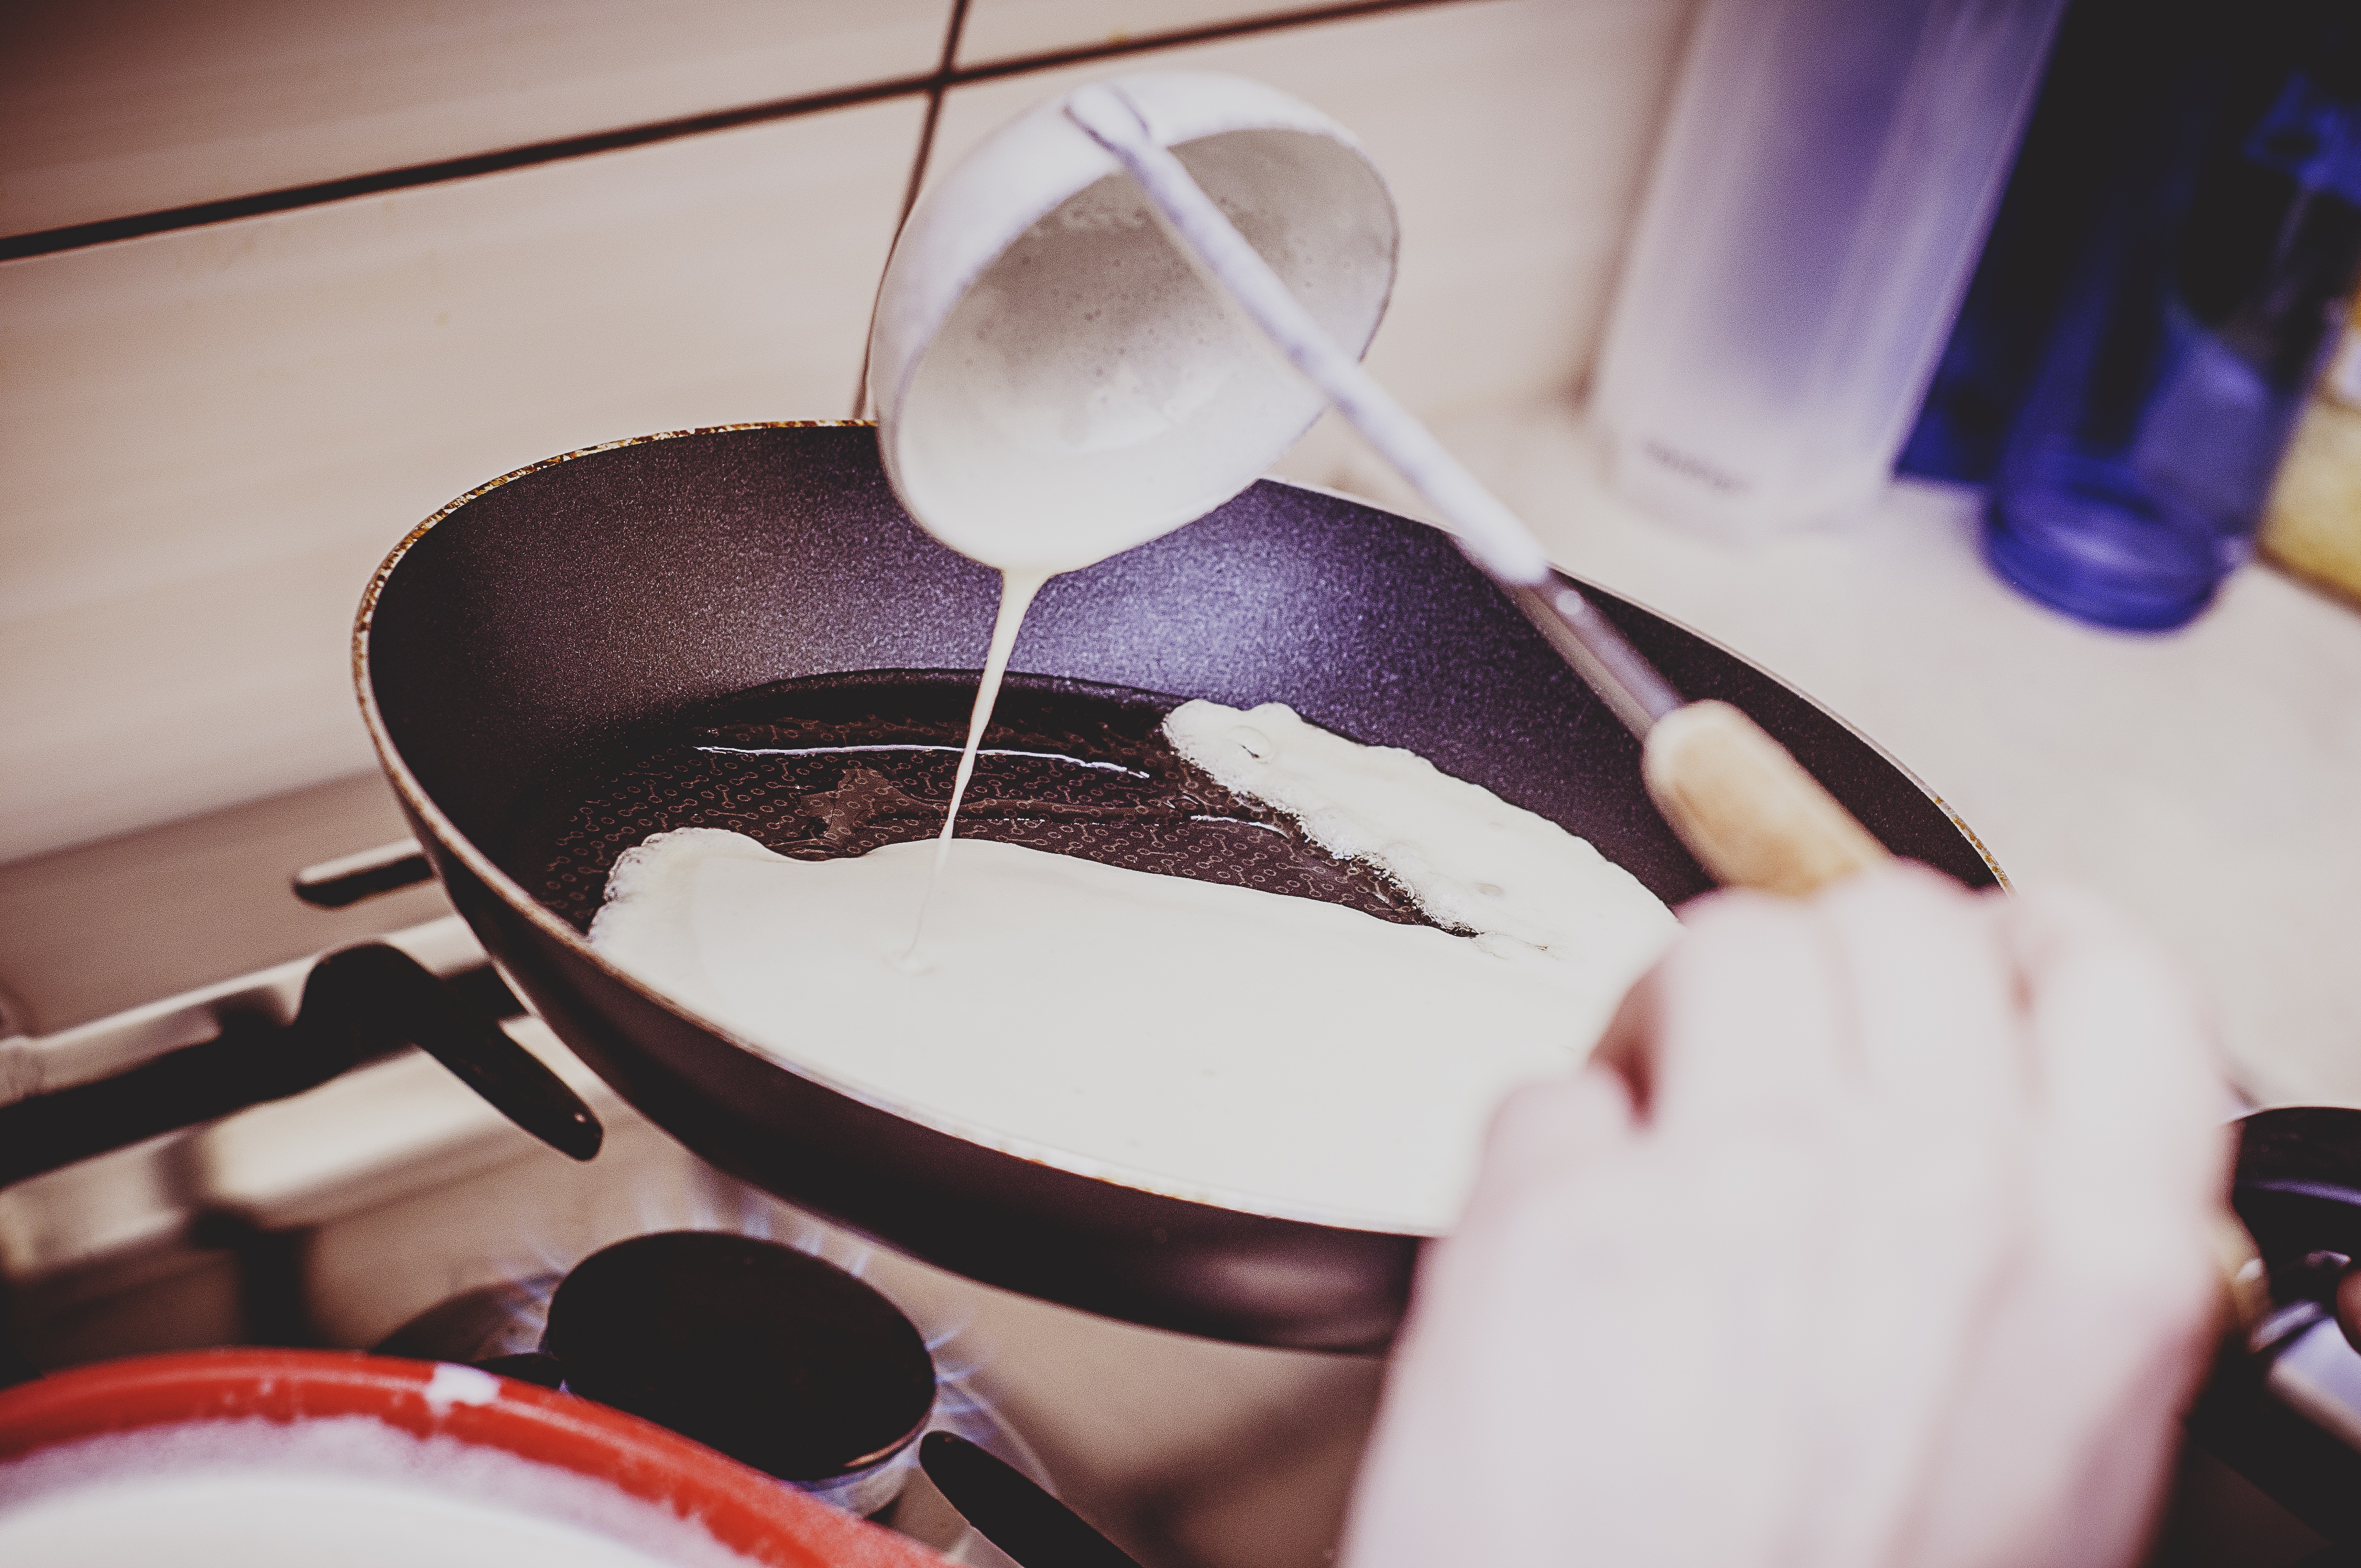
white, meal, food, cooking, color, kitchen, black, breakfast, dessert, preparation, stove, batter, glasses, sweetness, ingredients, frying, preparing, pancakes, frying pan, sense